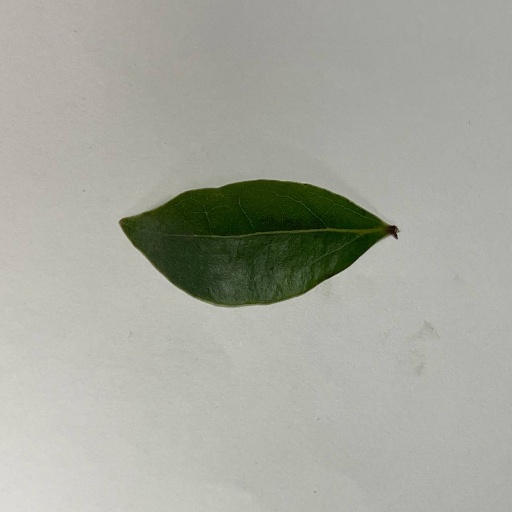
Species: Camphor
Leaf condition: Healthy Leaf